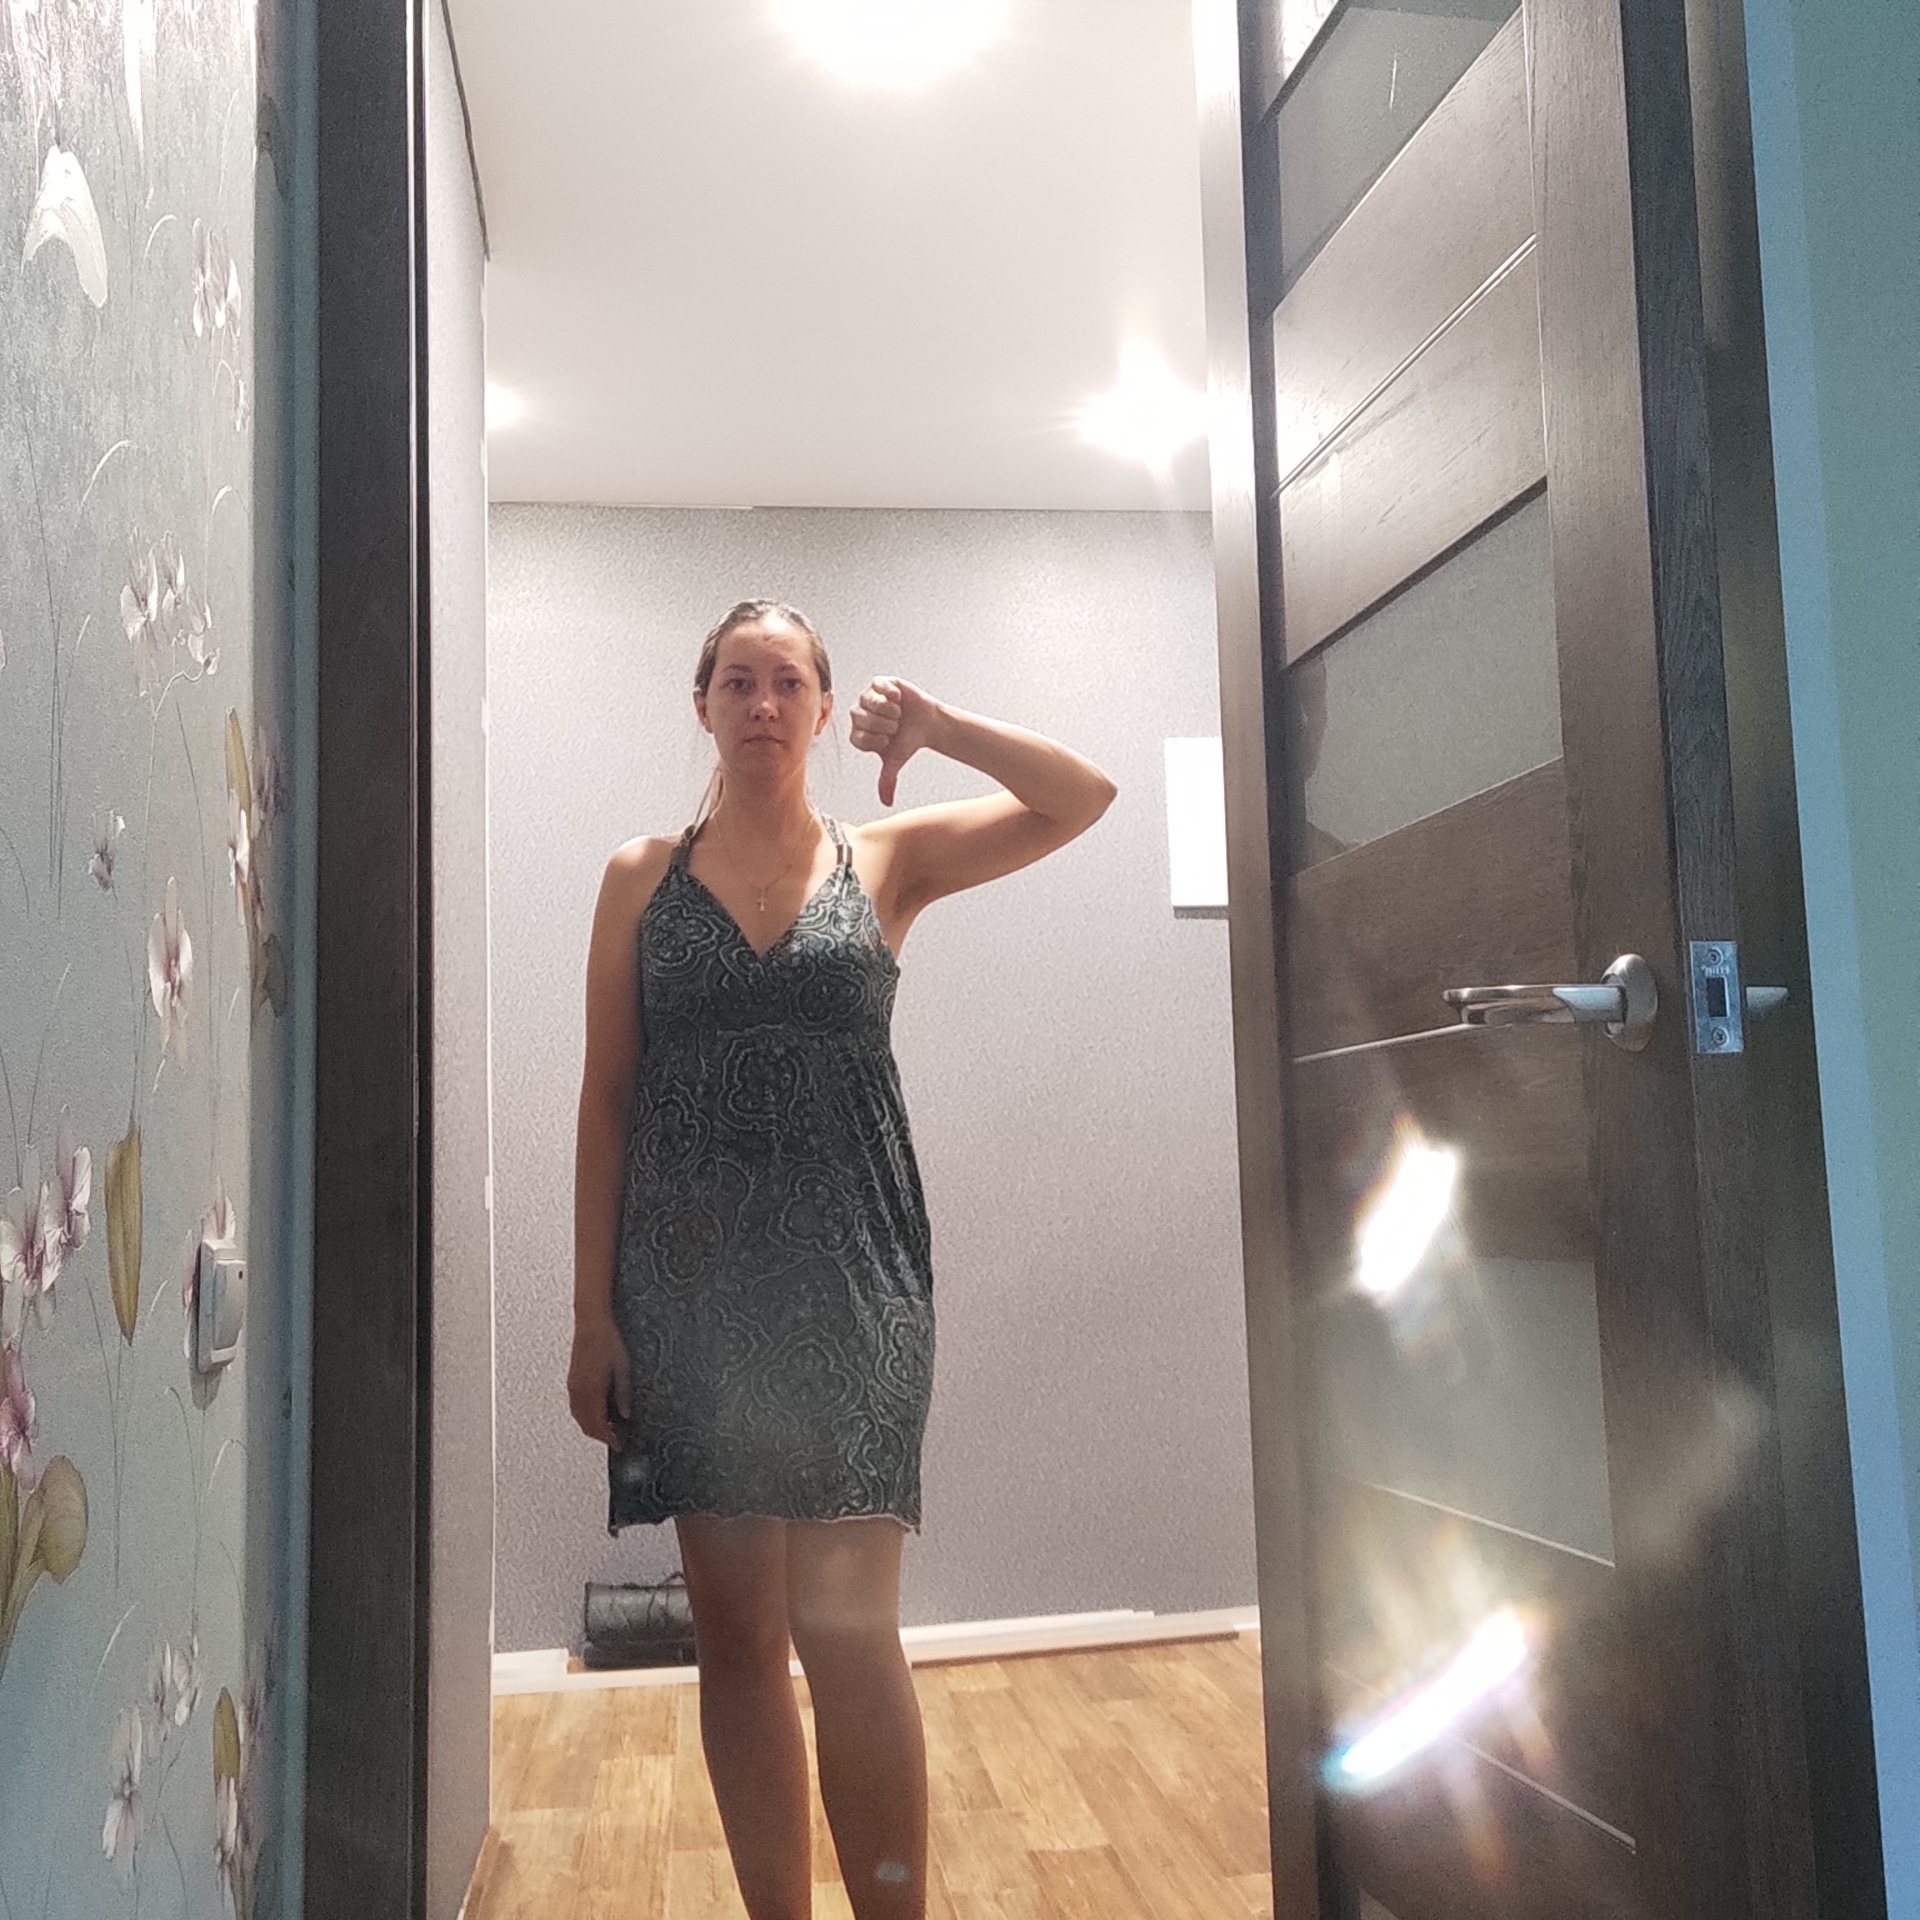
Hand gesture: dislike